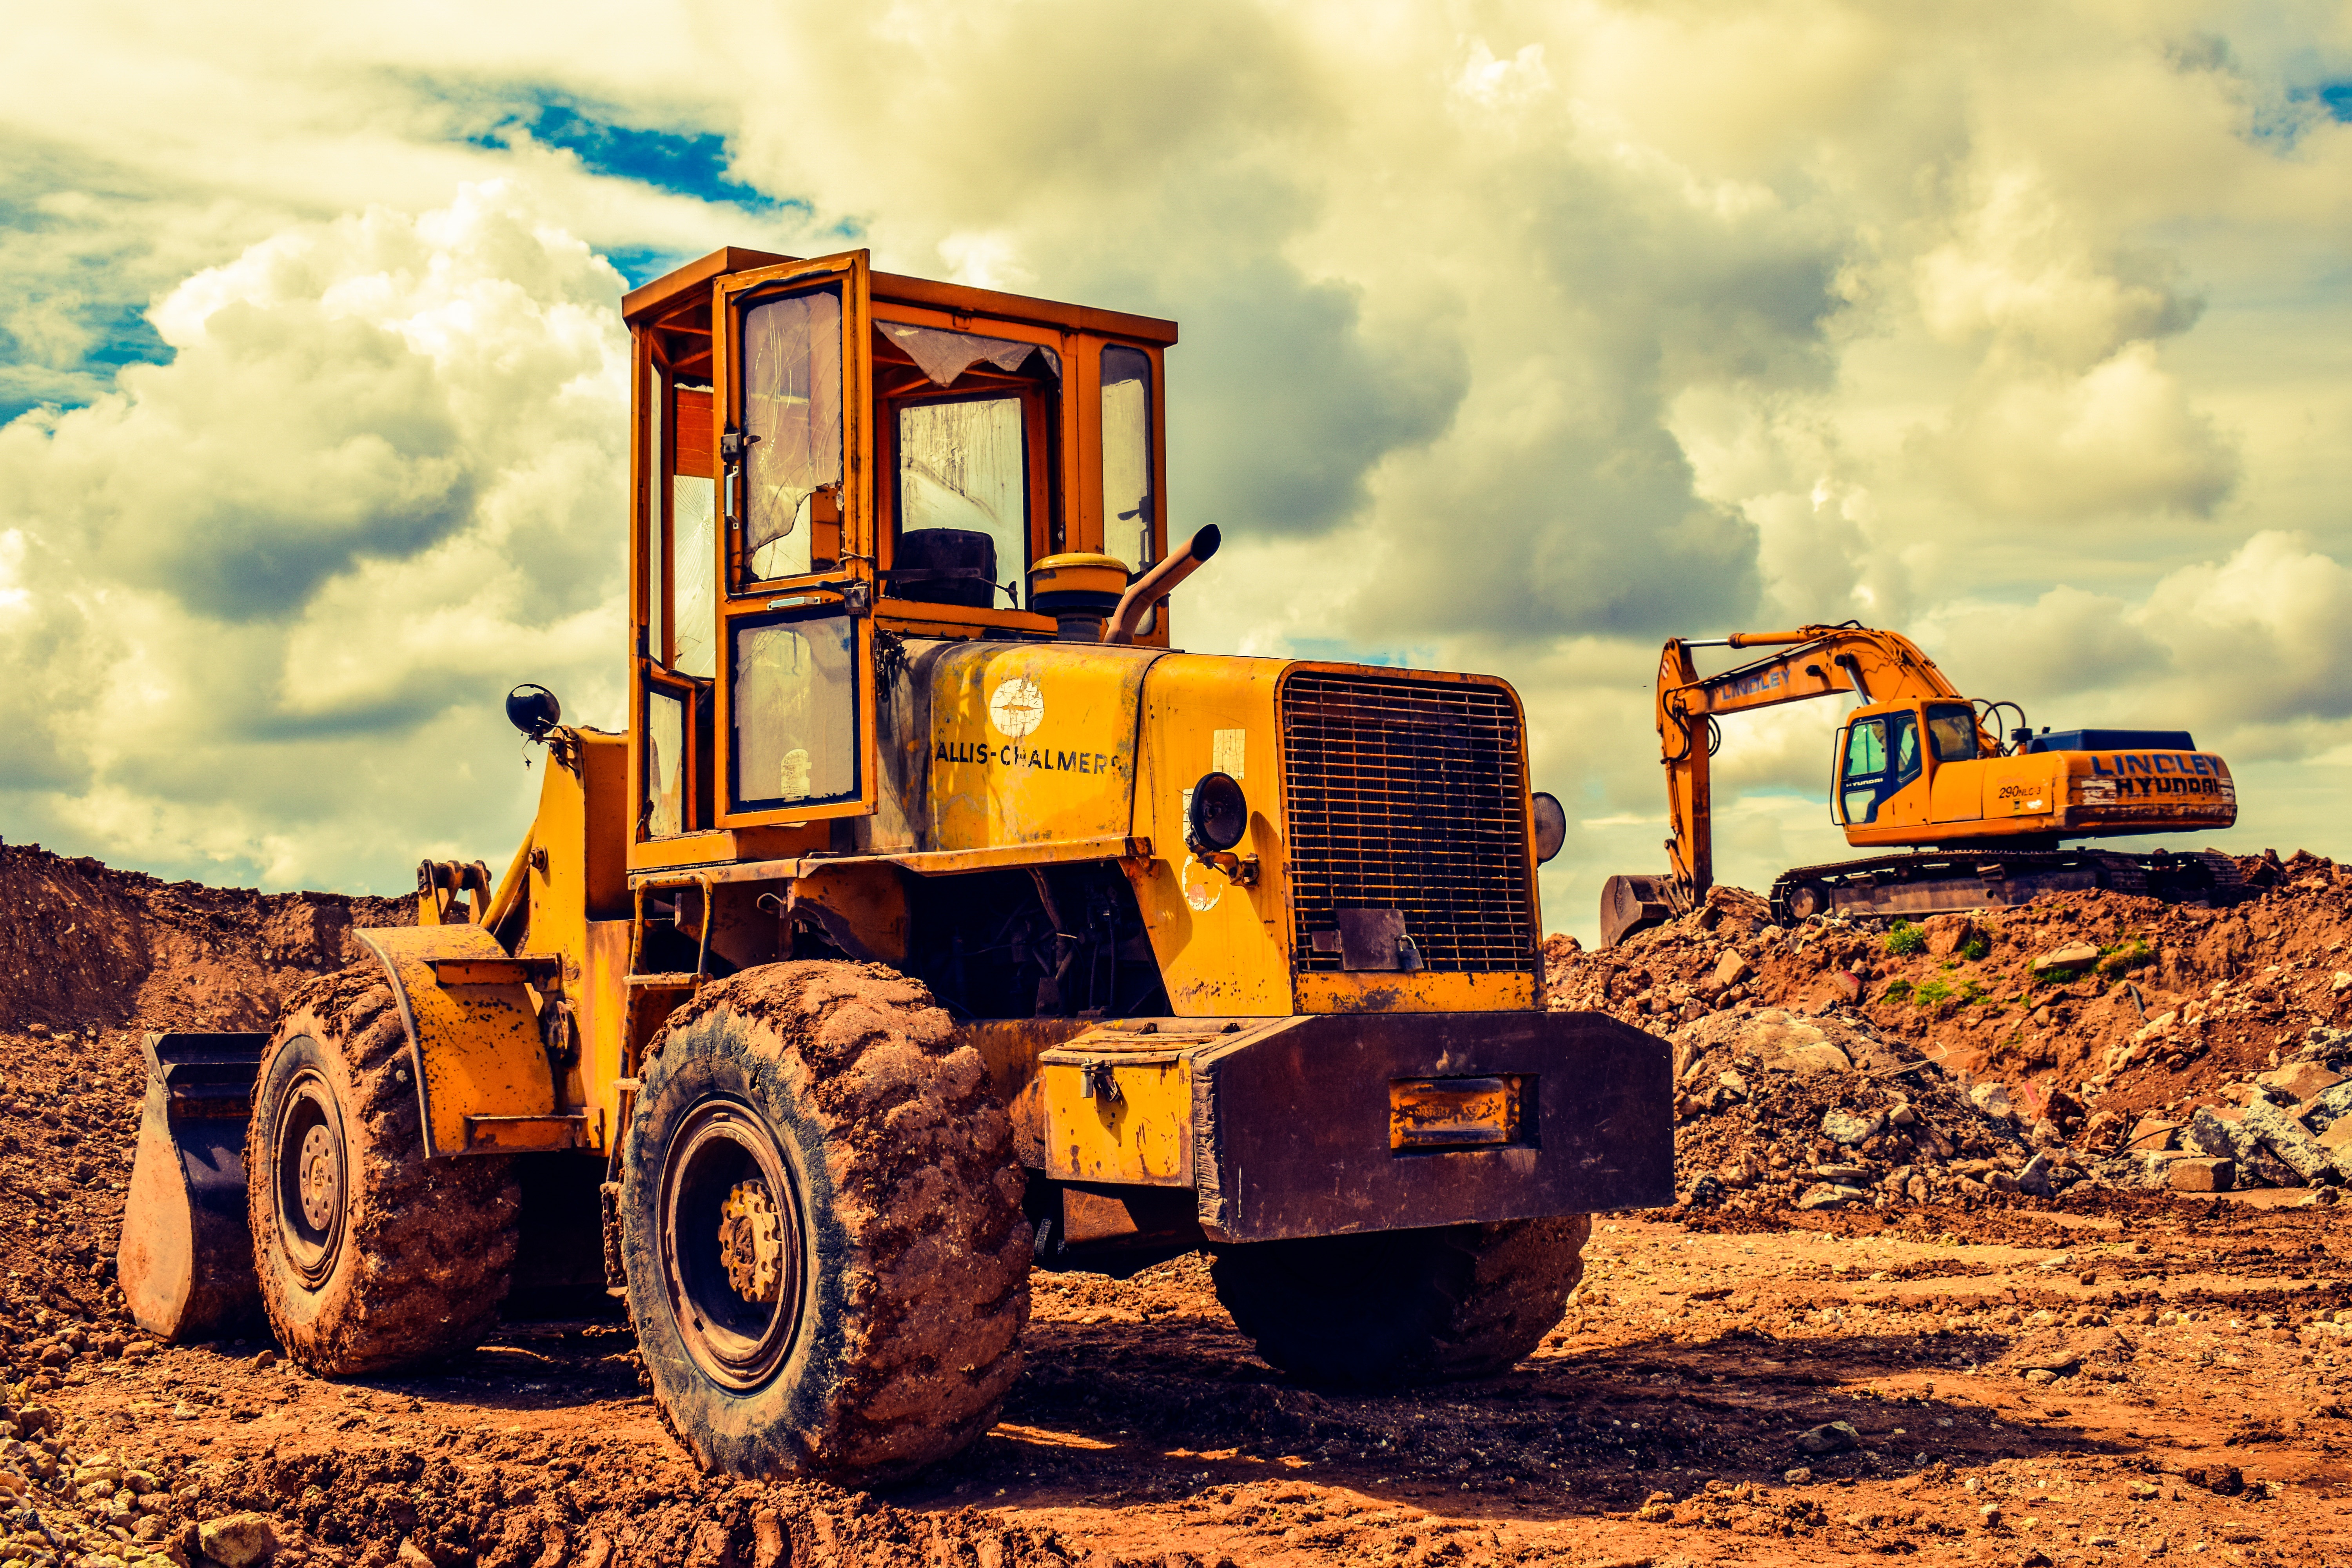
tractor, field, transport, vehicle, equipment, soil, machinery, yellow, agriculture, bulldozer, excavator, debris, heavy machine, agricultural machinery, construction equipment, land vehicle